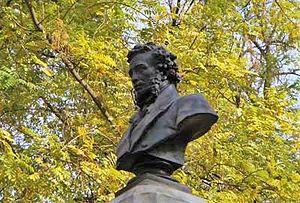
Le buste de Pouchkine est une sculpture qui se trouve à Achkhabad, capitale du Turkménistan. Elle représente le poète russe Alexandre Pouchkine en buste. C'est la sculpture la plus ancienne de la ville, puisqu'elle a été érigée en 1901, du temps de l'Empire russe, après un lancement de collecte de fonds qui a démarré en 1899. Le buste de bronze - œuvre de Charles Bertaux - repose sur une haute colonne qui se trouve sur un piédestal recouvert de marbre noir, dont le côté frontal présente les dates de naissance et de mort, la signature, le nom de baptême et de famille et le patronyme du poète en lettres dorées, ainsi que quelques vers du poète. L'ensemble est entouré d'une chaîne retenue par une borne aux quatre coins.